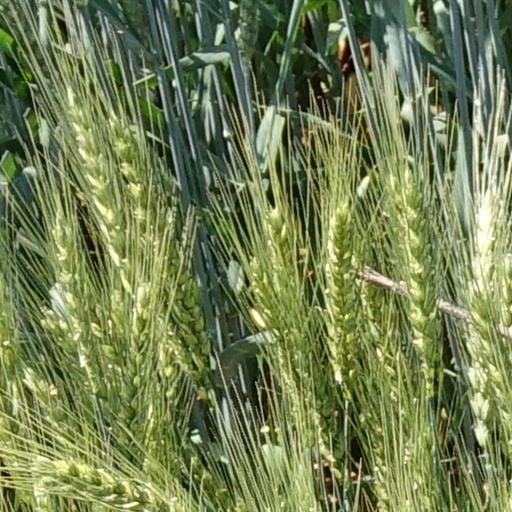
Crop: wheat